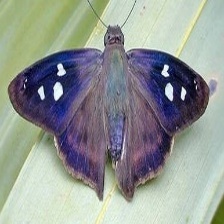
Species: MANGROVE SKIPPER